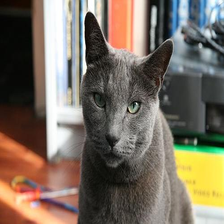
Species: cat
Breed: Russian Blue